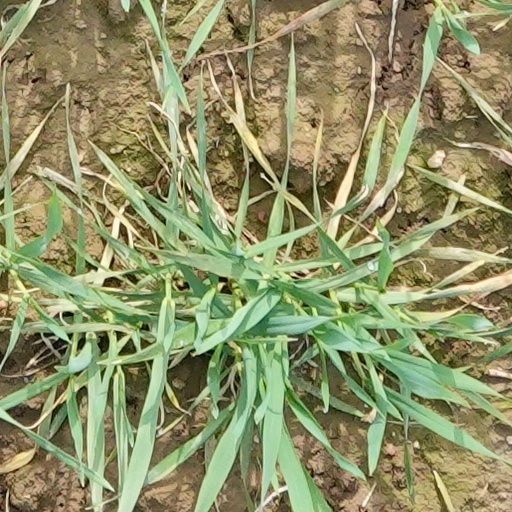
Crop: wheat